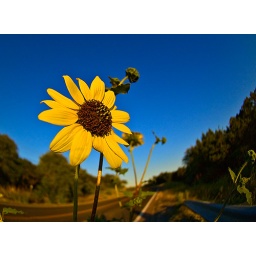
A sunflower blooming by Bullick Hollow road in Austin, TX.